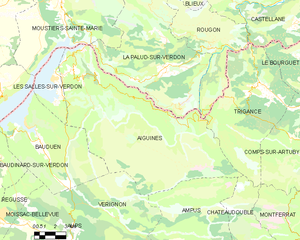
Carte des communes françaises Aiguines